Mary Robinson

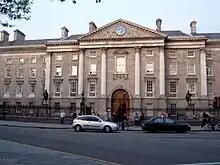
Trinity College Dublin.Robinson served as Reid Professor of Law in the university, as well as being one of its three elected senators in for twenty years.

During her time in office, Robinson won several landmark court cases. She first fought a gender-based case in the Labour Court on behalf of her husband. Under the pension scheme in place for politicians at the time, the widows of politicians were often entitled to pensions, but widowers were not. On 12 May 1979, the court ruled in her favour. In July 1979, she appeared in court on behalf of a couple who alleged that the Irish tax system was discriminatory as the tax allowances available to couples were less than double those available to single people. A court decision in their favour was made in October but was appealed by the Irish government. The Supreme Court eventually ruled in favour of the couple in April 1980. Robinson also lost a groundbreaking case in the European Court of Justice, the first case in which the court granted legal aid to a plaintiff.